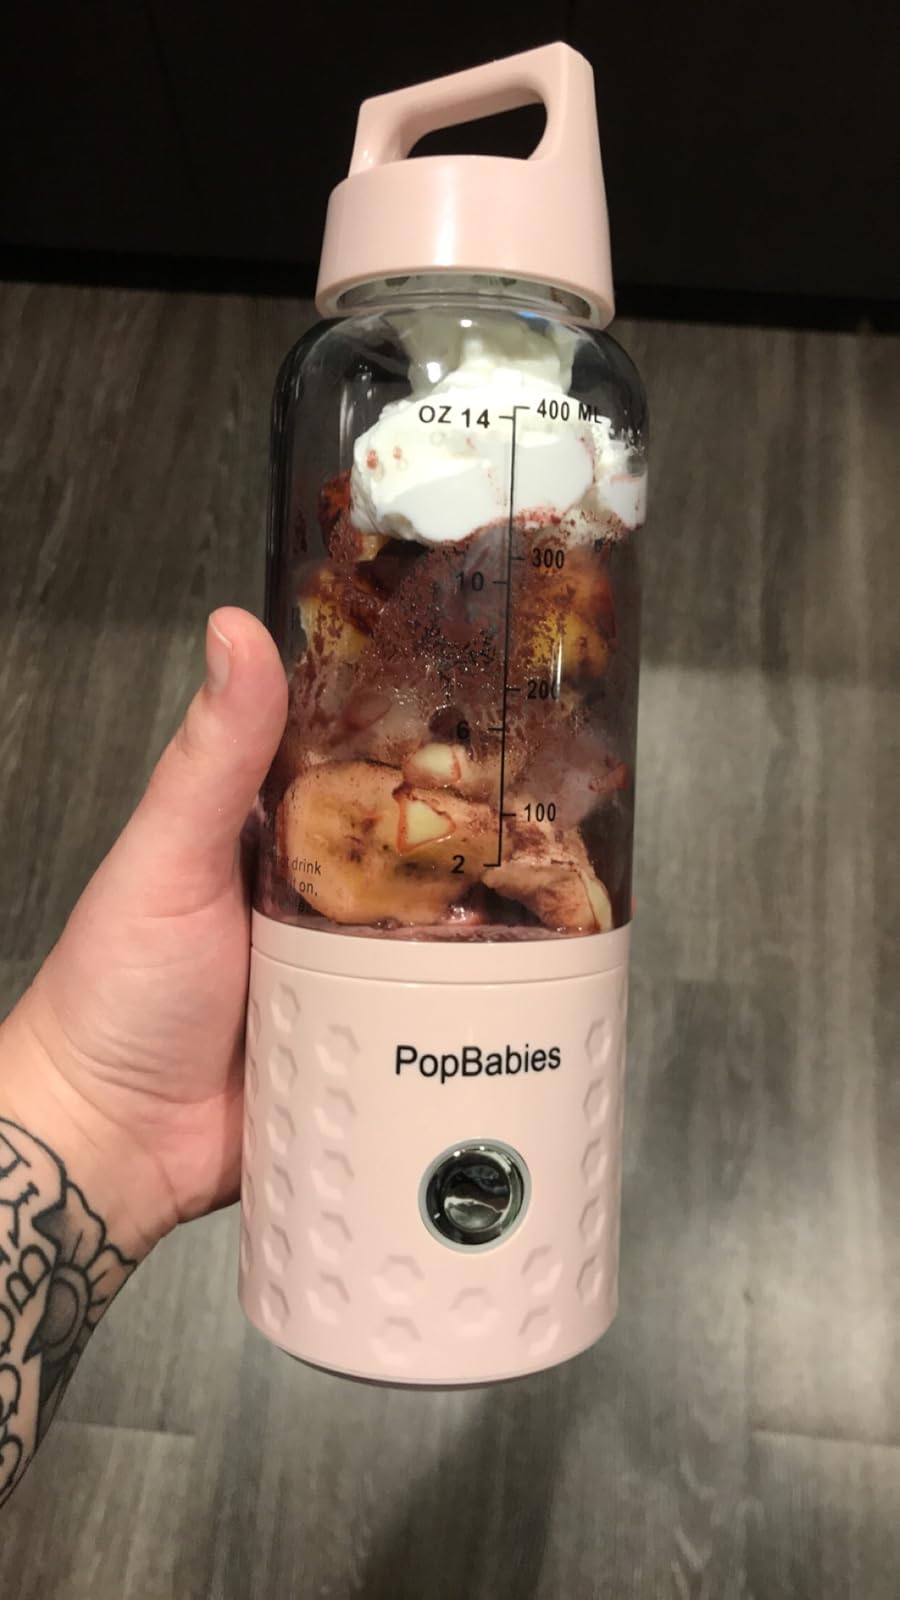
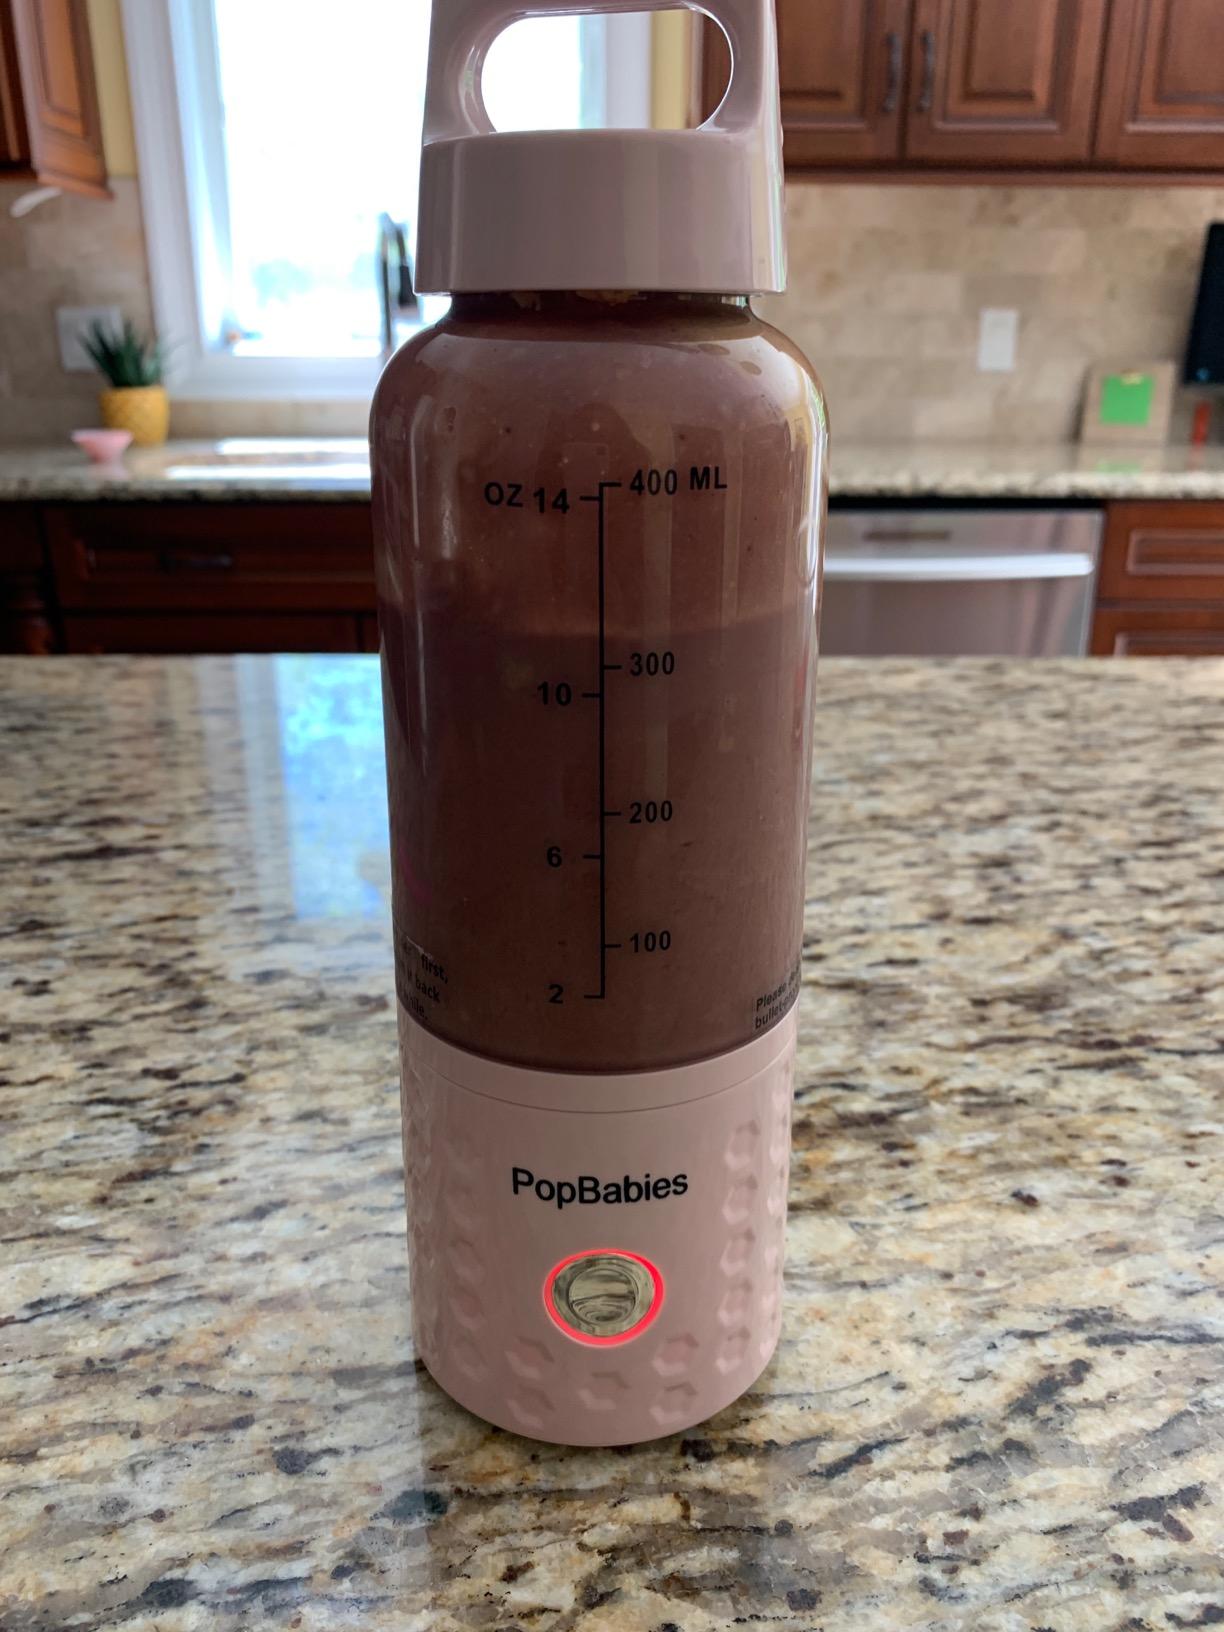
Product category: items_blender
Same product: yes